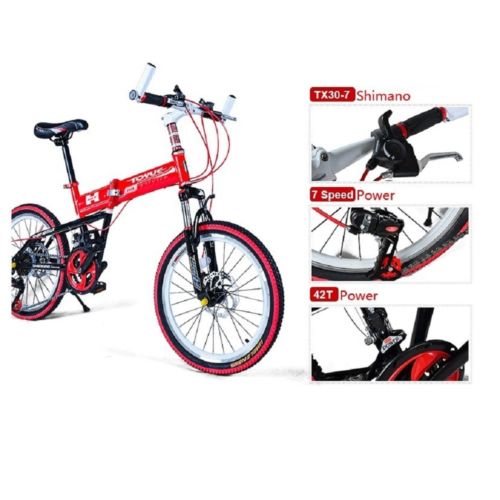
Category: bicycle